Hardi Pardaillan!

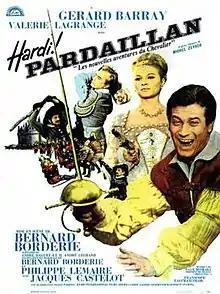

Hardi Pardaillan! is a 1964 French-Italian adventure film directed by Bernard Borderie and starring Gérard Barray, Valérie Lagrange, Philippe Lemaire, Sophie Hardy, and Guy Delorme. It was also known as The Gallant Musketeer. It is based on a novel by Michel Zévaco.